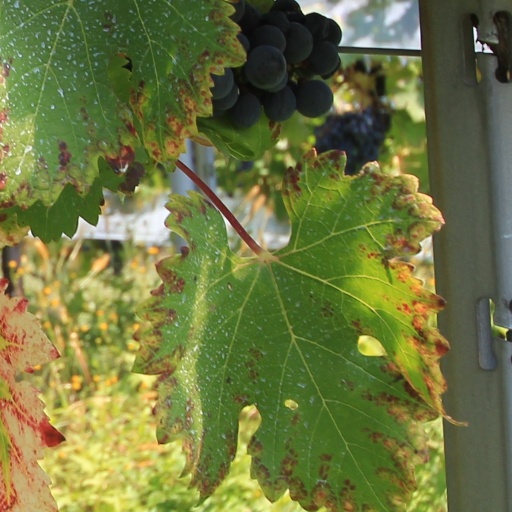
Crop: grape